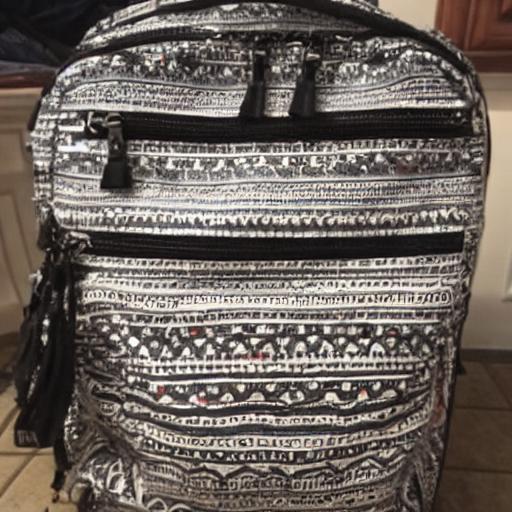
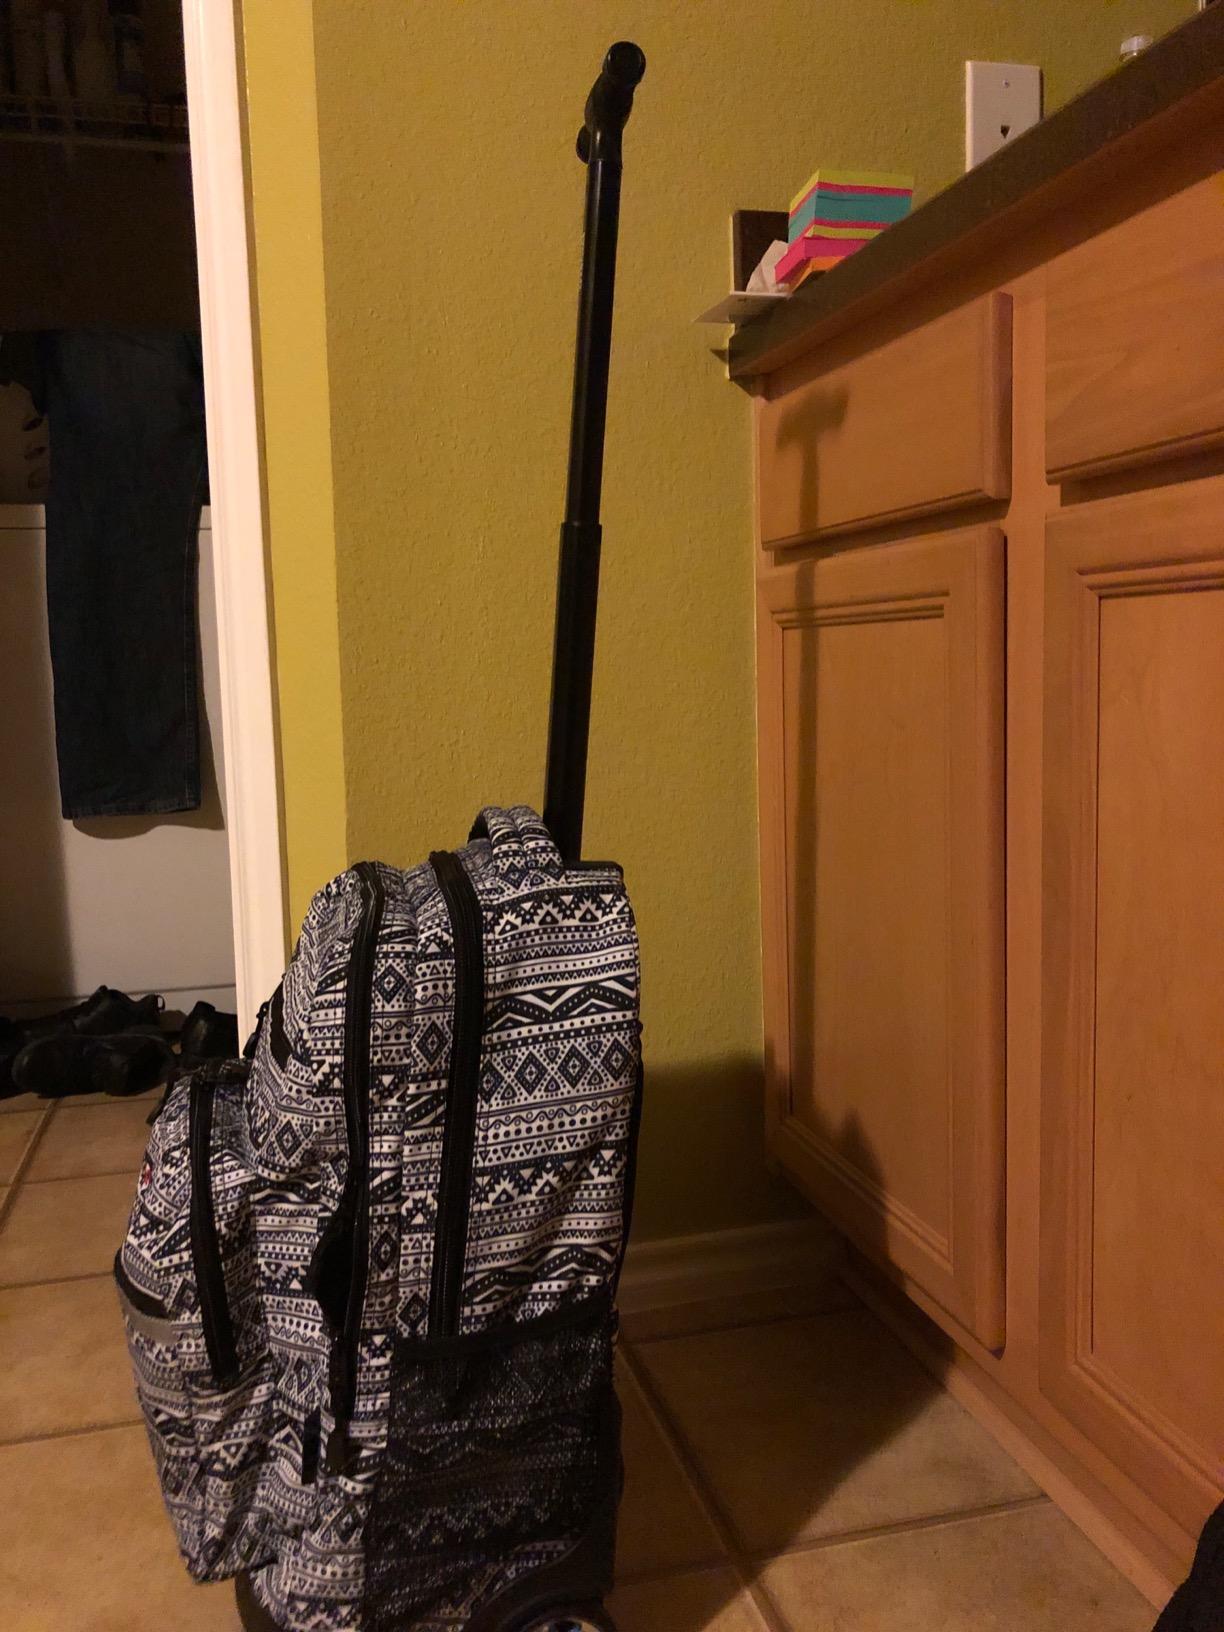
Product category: bag
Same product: no